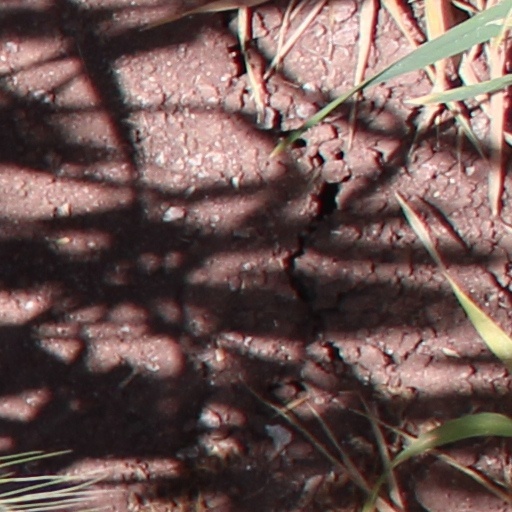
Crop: wheat